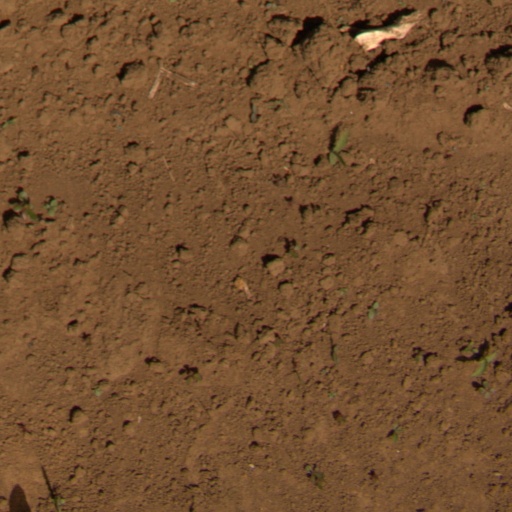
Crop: Jerusalem artichoke